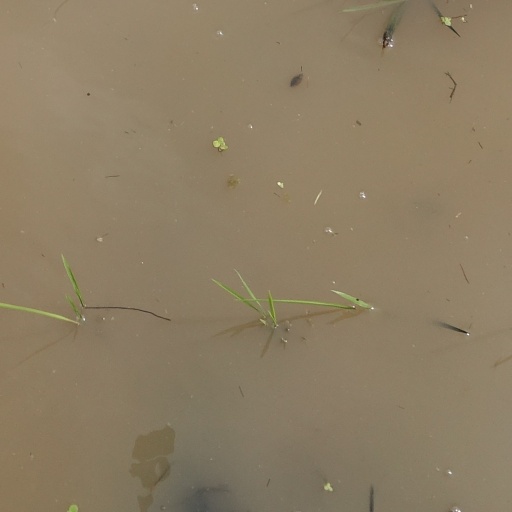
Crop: rice